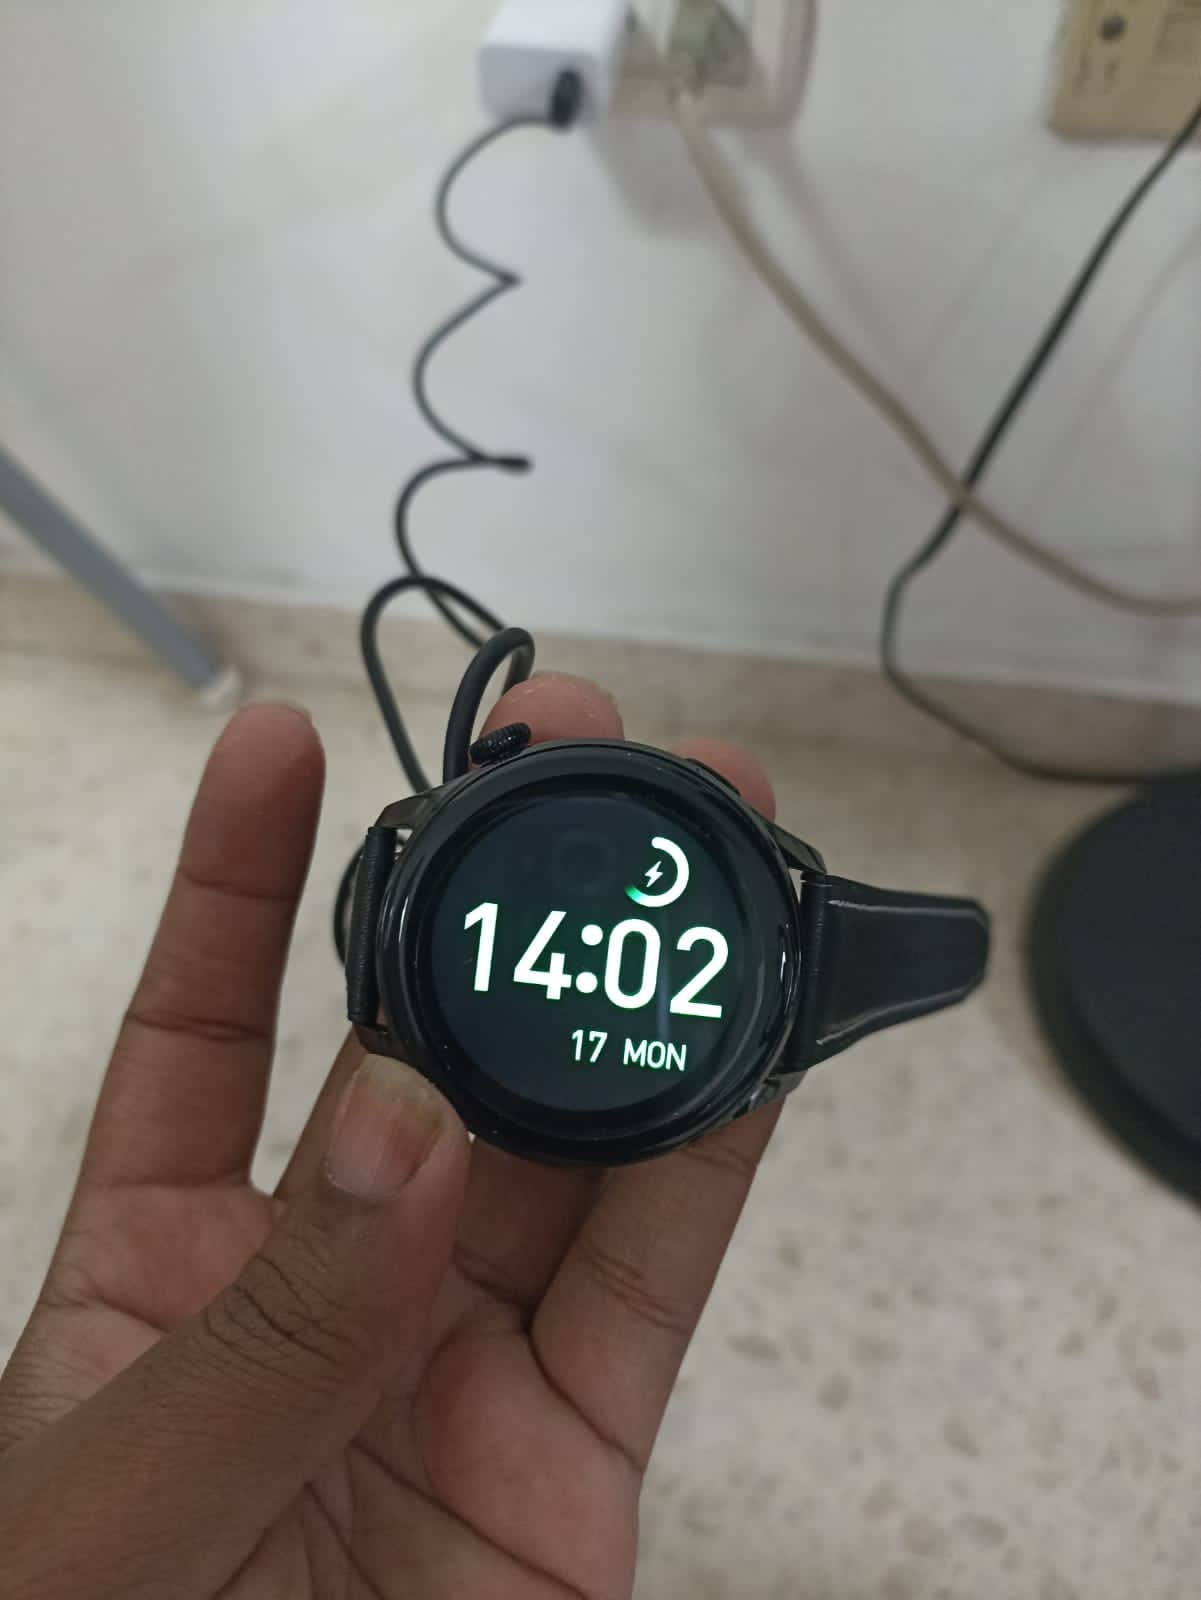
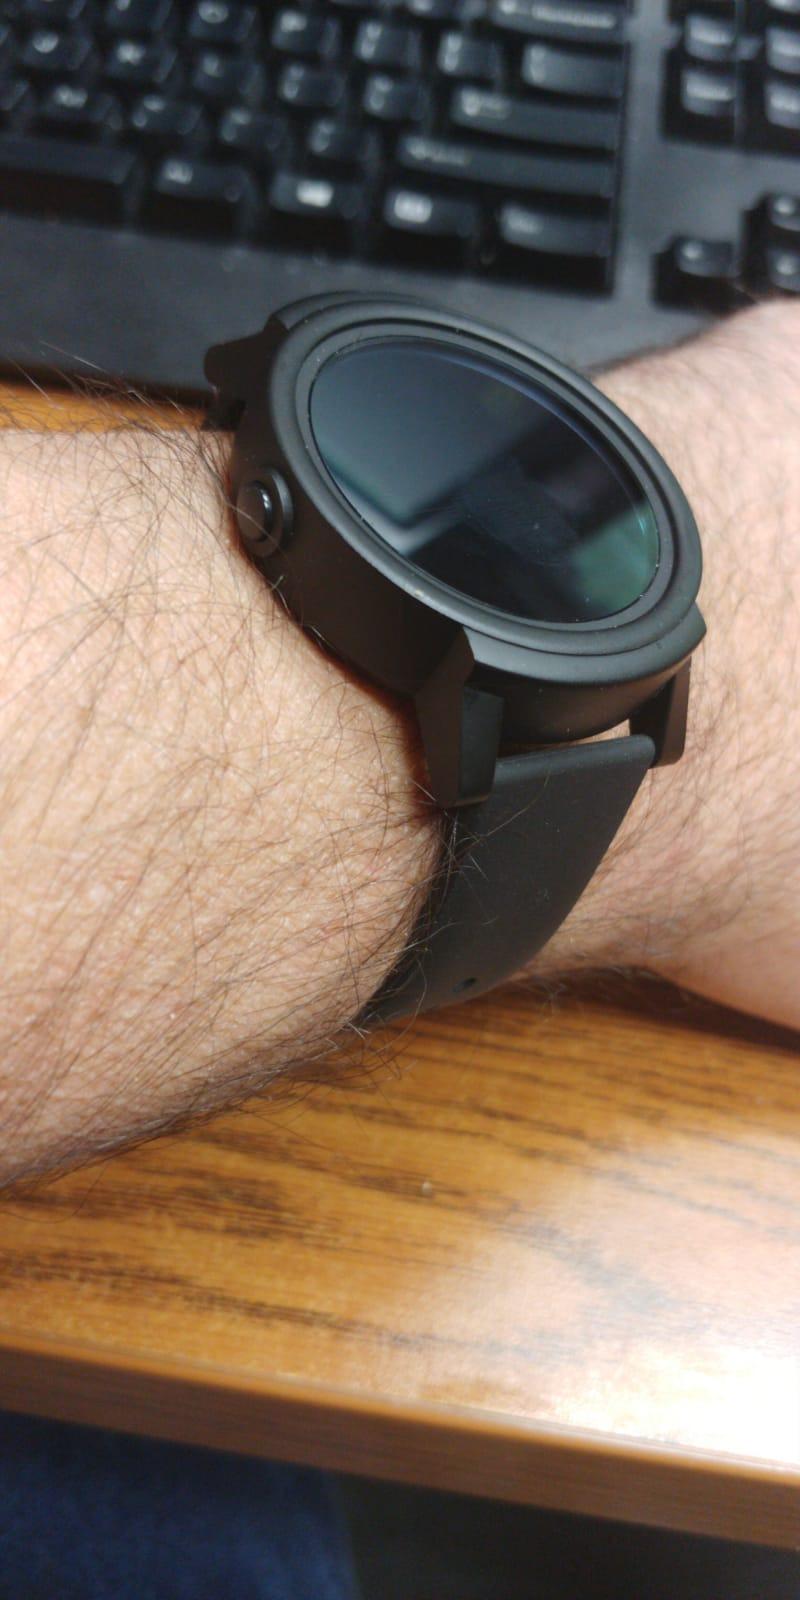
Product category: smartwatch
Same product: no